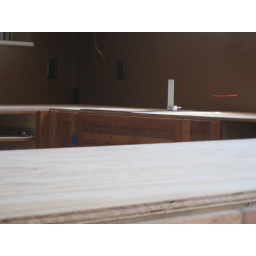
Laser measuring our new kitchen countertop - Laser in motion on the wall